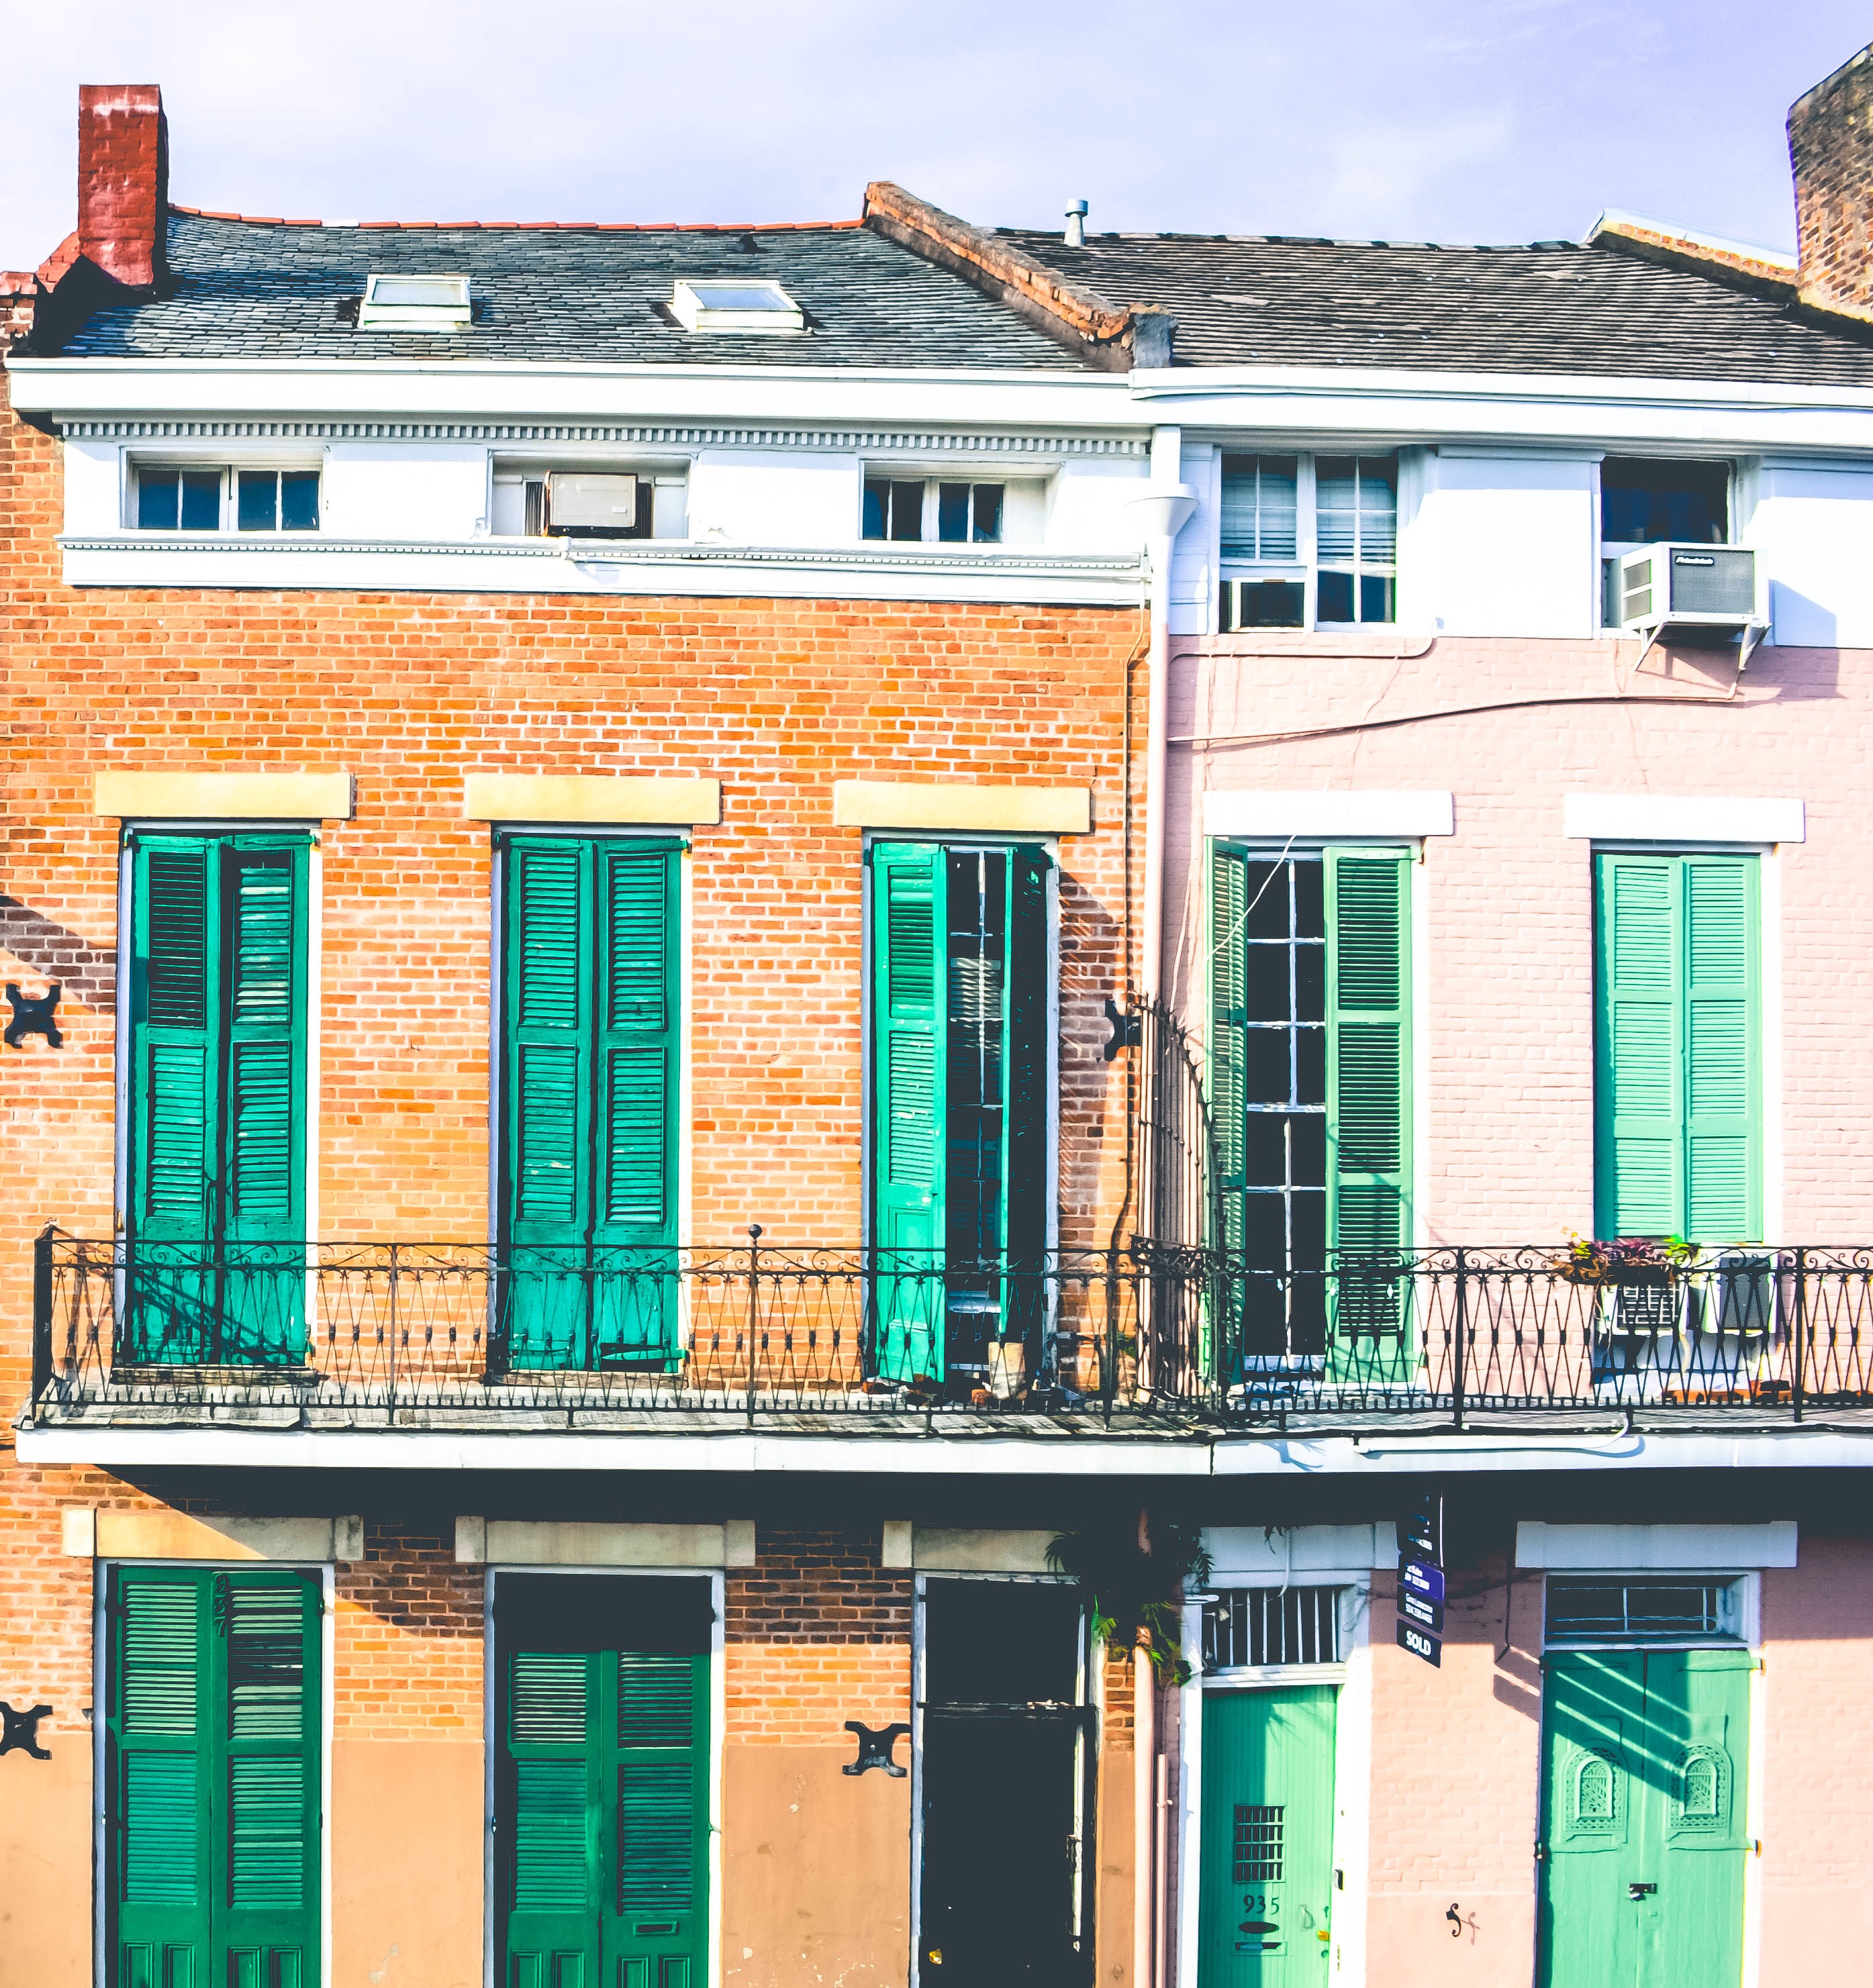
architecture, wood, house, window, town, building, home, wall, balcony, facade, property, apartment, tower block, estate, condominium, neighbourhood, urban area, residential area